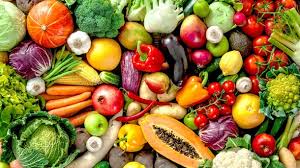
Waste category: biological